Transitus

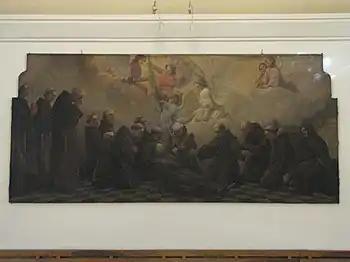
The "Transitus of St. Francis of Assisi" by Otto Kowalewski (1914)

In Western Christianity, the Transitus ("translation" from Ecclesiastical Latin: crossing) refers to "the time of passage through death to life".